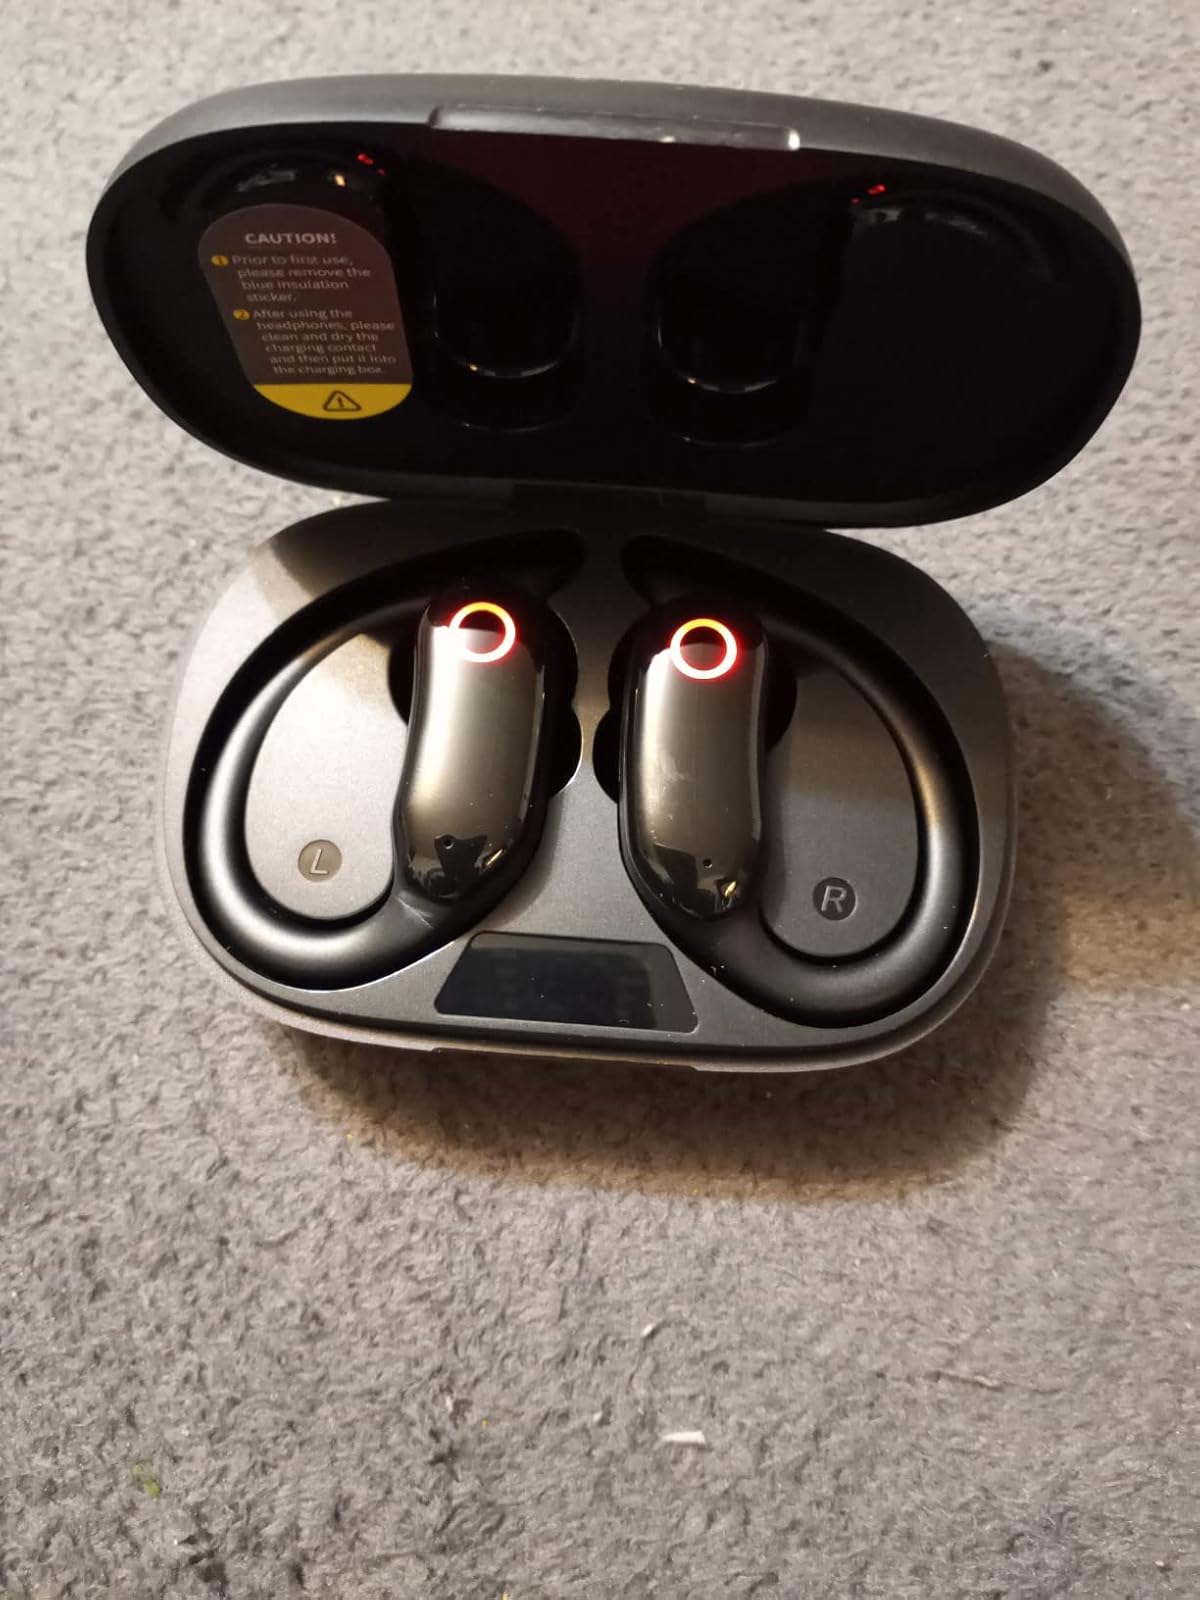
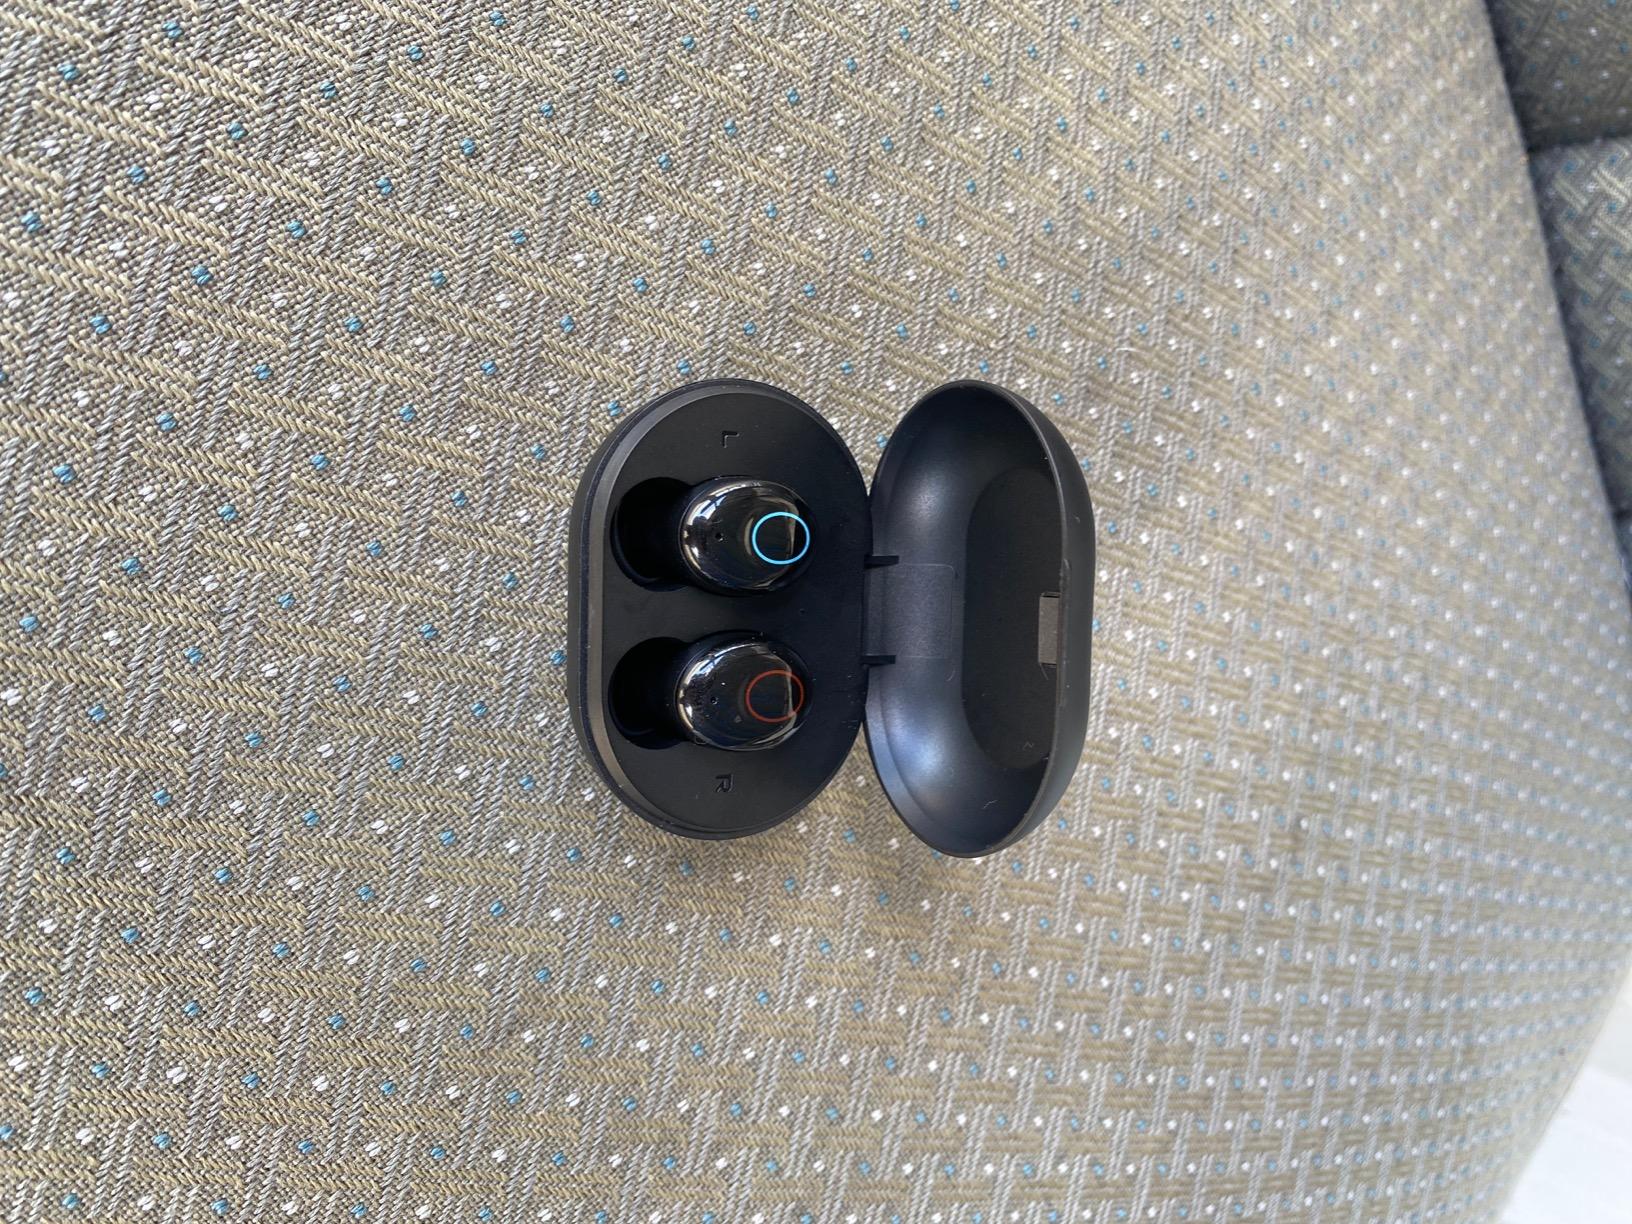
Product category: earbuds
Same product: no